Hydramatic

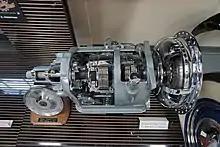
A Hydra-Matic Drive transmission, produced between 1939 and 1956, on display at the Ypsilanti Automotive Heritage Museum

Hydramatic (also known as Hydra-Matic) is an automatic transmission developed by General Motors Corporation's Oldsmobile Division, the "Hydramatic" was the first mass-produced fully automatic transmission developed for passenger automobile use. The Hydra-Matic transmission was introduced by Oldsmobile in 1939 for the 1940 model year, one year before Cadillac.